Zafarullah Khan (lawyer)

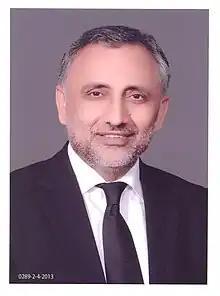

Zafarullah Khan (URDU:ظفراللہ خان) is a Pakistani Politician, Barrister-at-Law and Writer/Author. He served as Special Assistant to the Prime Minister on Law/Federal Minister, Government of Pakistan (2016-2018); Special Assistant to the Prime Minister on Human Rights, Minister of State, Government of Pakistan (2014–15); Special Assistant to the Prime Minister on Economic Affairs/ Minister of State Government of Pakistan (2014–15); Special Assistant to the Prime Minister on Cabinet Division/ Minister of State Government of Pakistan (2014–15); Special Assistant to the Prime Minister on Parliamentary Affairs/Minister of State Government of Pakistan (2014); Secretary, Law, Justice and Human Rights, Government of Pakistan (Oct 2013-Nov 2014). He Joined District Management Group of Civil Service of Pakistan (1987); served in the provinces of Punjab and Sindh in various Administrative, judicial and local Government positions from 1989 to 1995 and from 1998 to 2002.